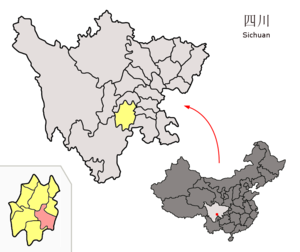
Le xian de Muchuan est un district administratif de la province du Sichuan en Chine. Il est placé sous la juridiction de la ville-préfecture de Leshan.